Michael D. Maples

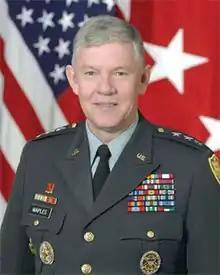
Lieutenant General Michael D. Maples

Lieutenant General Michael David Maples, USA (born 17 May 1949) served as the 16th Director of the Defense Intelligence Agency (DIA), appointed on 4 November 2005. He was promoted to lieutenant general on 29 November. Maples also commanded the Joint Functional Component Command for Intelligence, Surveillance and Reconnaissance (JFCC-ISR) for the United States Strategic Command (USSTRATCOM). He transferred his Directorship of the Defense Intelligence Agency and his command of JFCC-ISR to LTG Ronald Burgess on 18 March 2009. Maples formally served as the vice director of management of the Joint Staff.